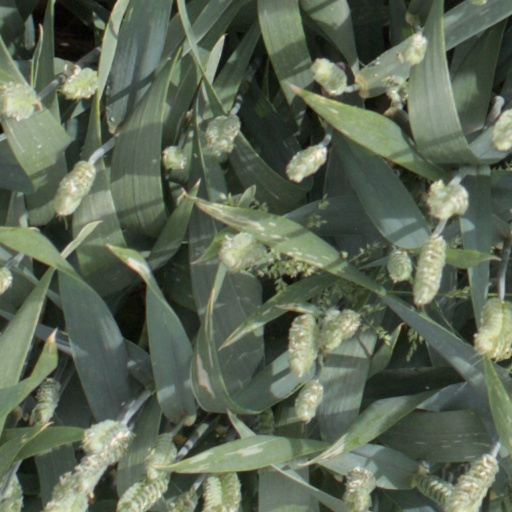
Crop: wheat